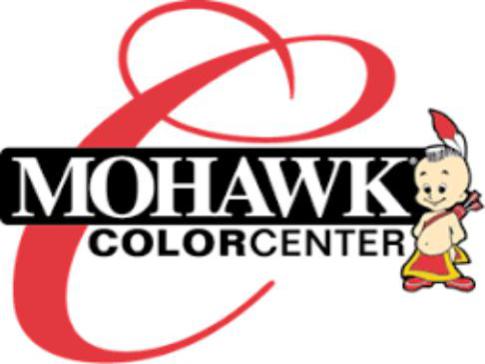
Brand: mohawk-2
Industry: Leisure